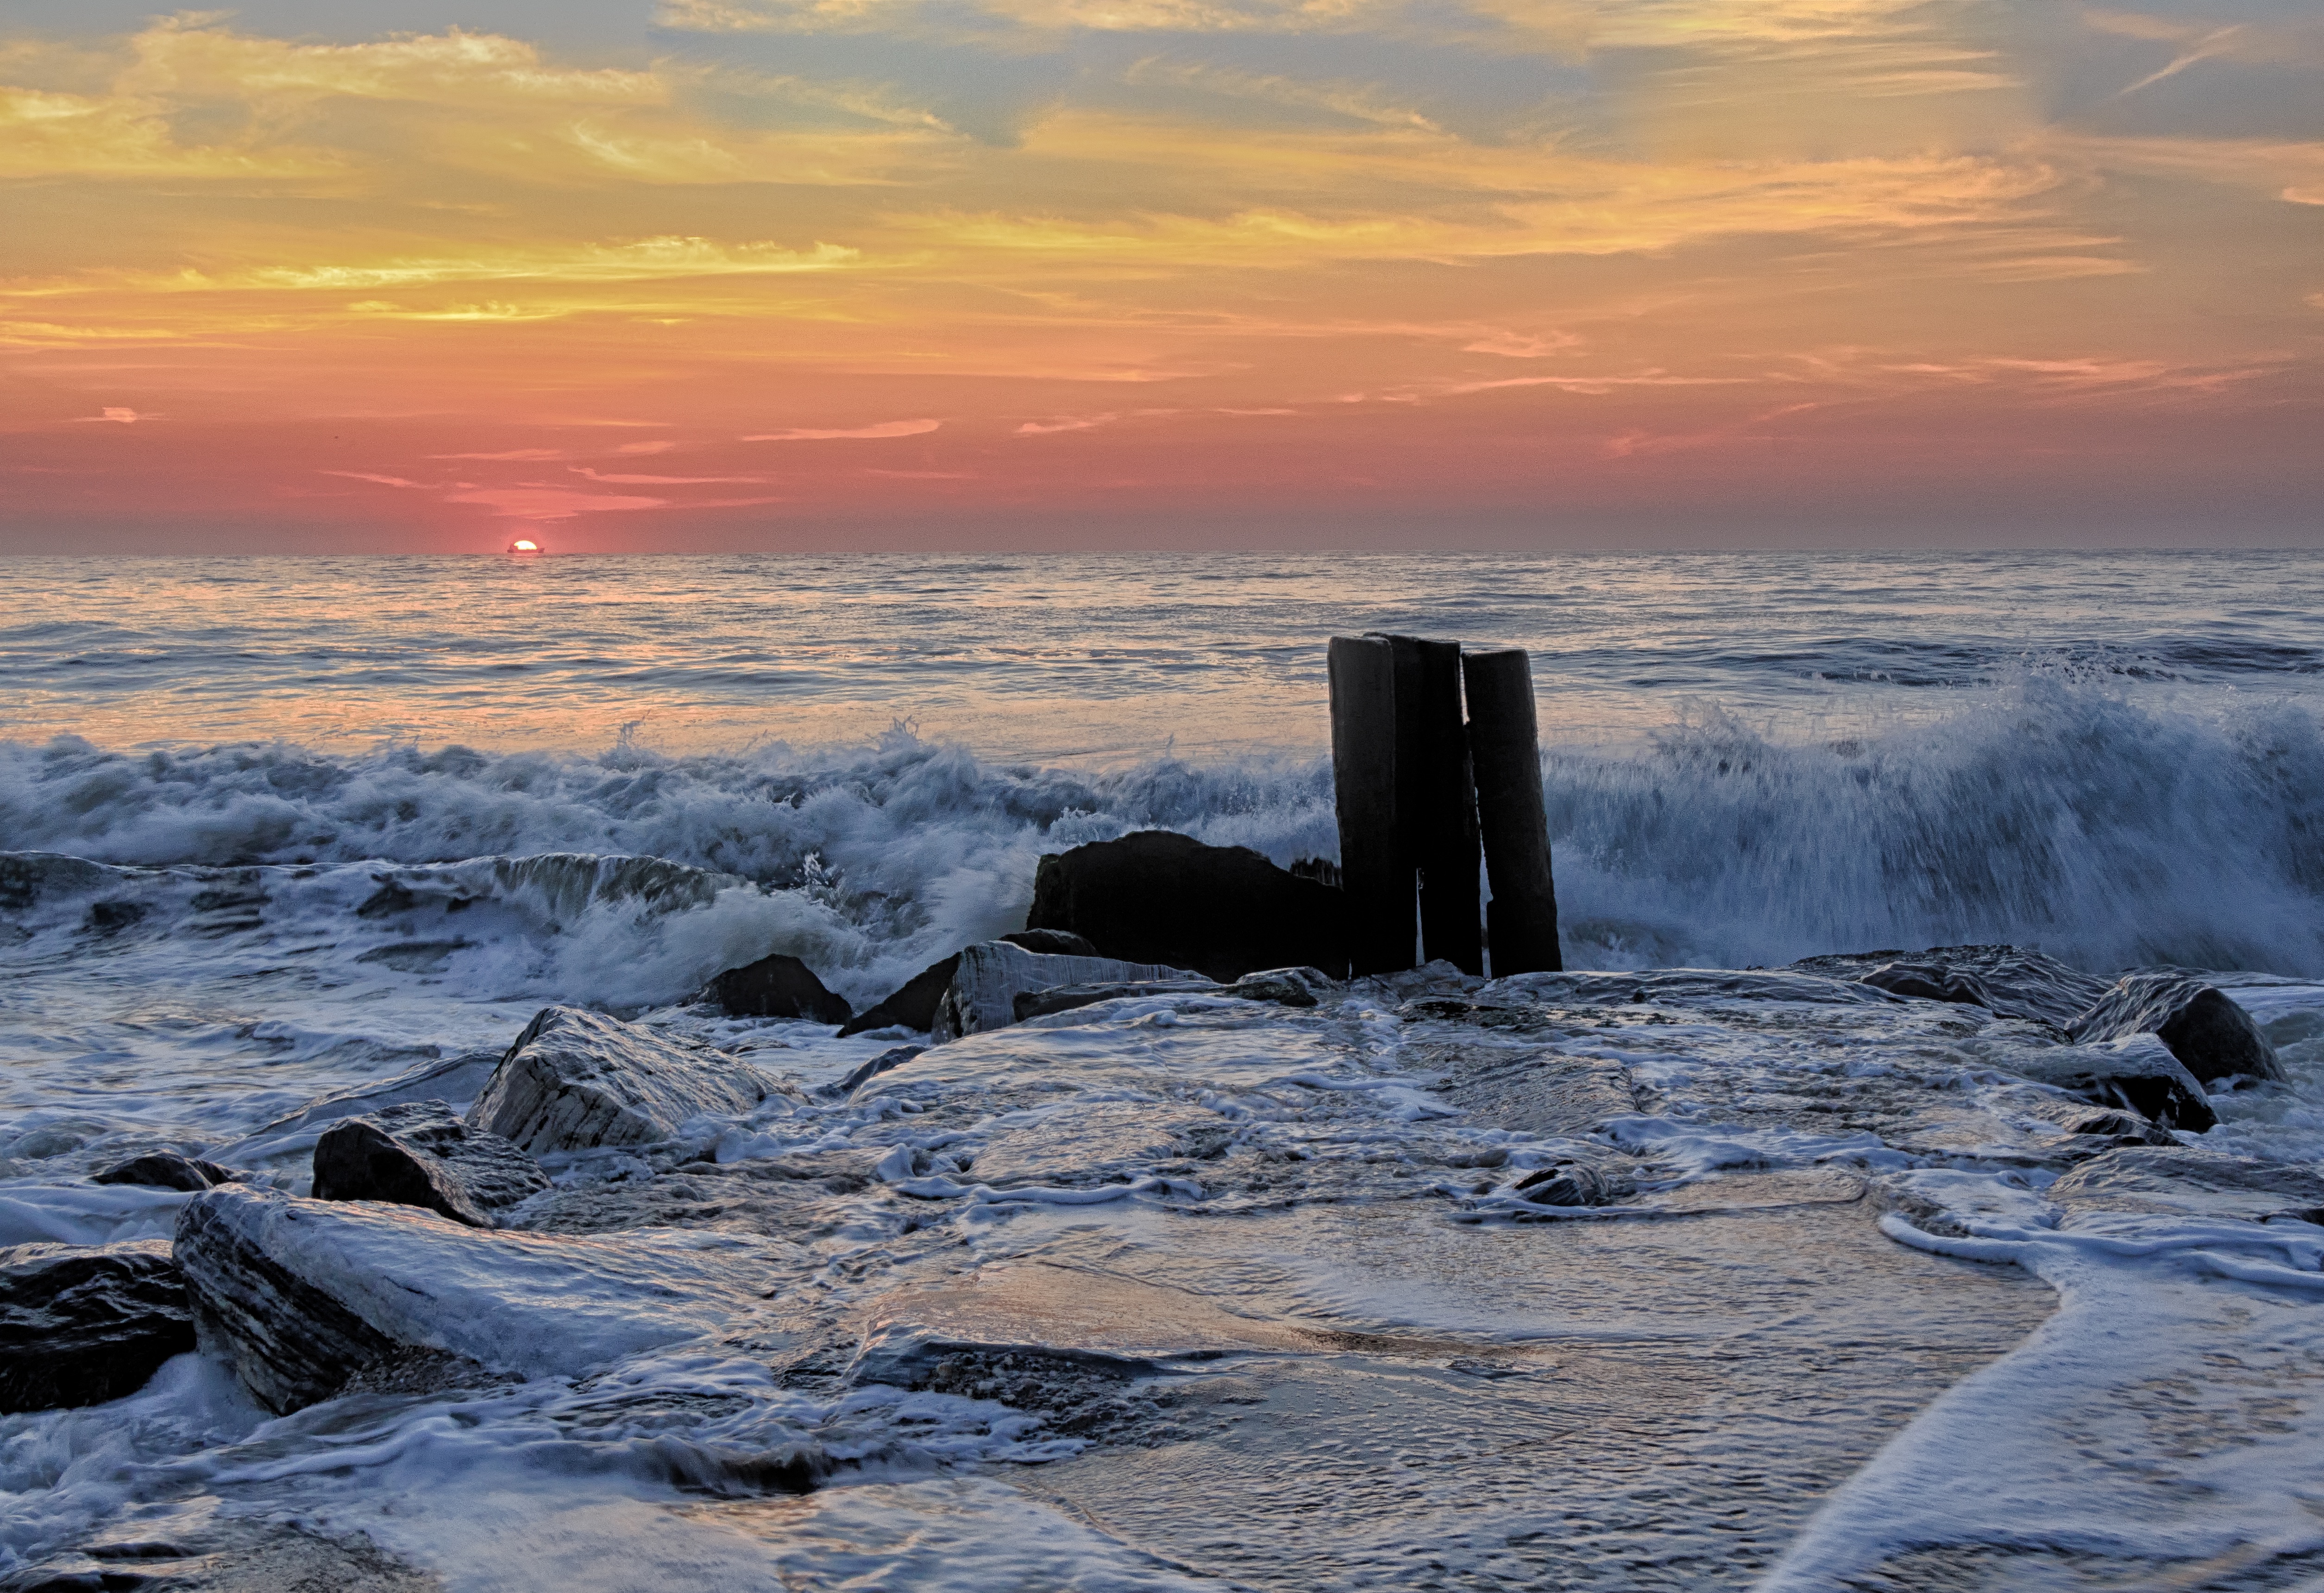
beach, sea, coast, water, rock, ocean, horizon, cloud, sunrise, sunset, morning, shore, wave, dawn, cliff, dusk, evening, body of water, atmospheric phenomenon, wind wave